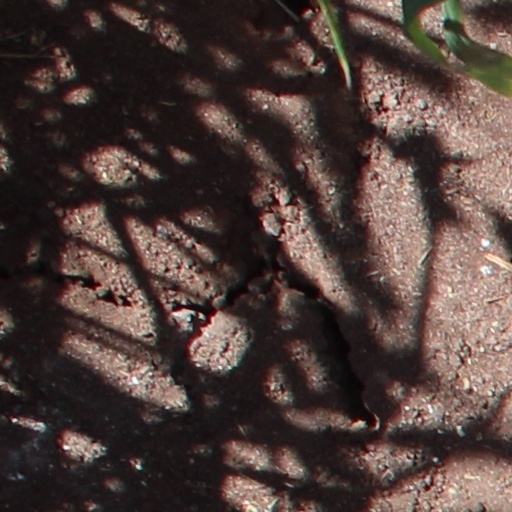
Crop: wheat